David Caruso

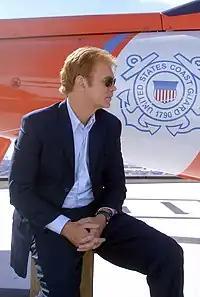
David Caruso as Horatio Caine in November 2004

In 2002, Caruso returned to television in his first successful role since "NYPD Blue", starring as police Lieutenant Horatio Caine in the "" spin-off series "". He was the first actor in the franchise to appear as the same character on three of the five "CSI" programs. He was known for frequently using one-liners at the beginning of each episode. Many of these include him putting on his trademark sunglasses mid-sentence, then walking off-screen just as the main theme starts. On an episode of the "Late Show with David Letterman" that aired on March 8, 2007, actor and comedian Jim Carrey professed to being a fan of the show and went on to do an impersonation of Caruso, asking for an "intense close-up" from the camera, speaking in a raspy voice and putting on sunglasses. Caruso later said in an interview with CBS that he was impressed with the impersonation.